Saumya Joshi

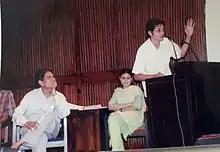
Joshi on mic, Ahmedabad, 1998

Joshi was born on 3 July 1973 in Ahmedabad, Gujarat to Jayant Joshi and Neela Joshi. He completed his primary and secondary education from Vijaynagar High School, Ahmedabad in 1990. He completed his Bachelor of Arts from H. K. Arts College, Ahmedabad in 1993 and Master of Arts from School of Languages of Gujarat University in 1995 with English literature as one of his subjects.